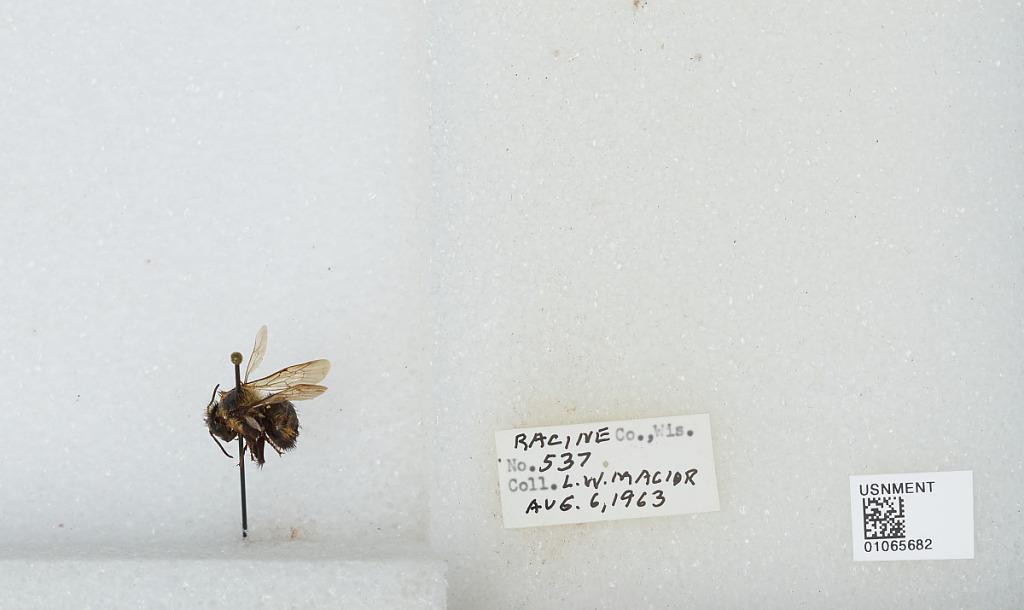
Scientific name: Bombus (Bombus) affinis Cresson
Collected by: L. Macior
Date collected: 1963-8-6
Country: United States
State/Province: Wisconsin
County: Racine
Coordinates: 42.78, -87.76